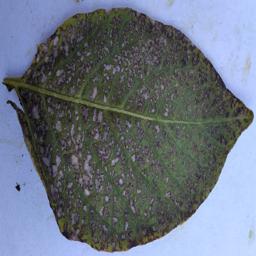
Etiqueta: Tizon_Temprano